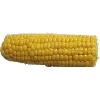
Label: Corn 1